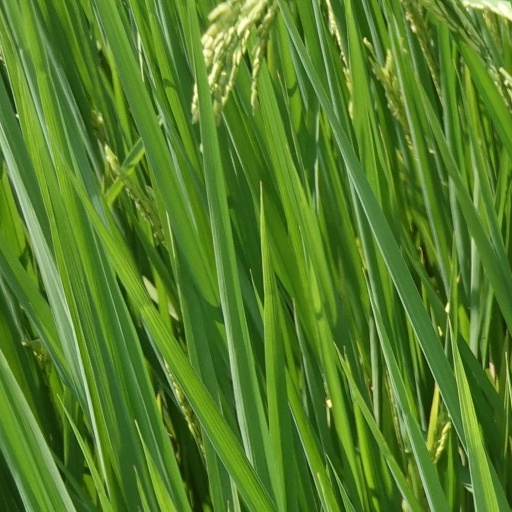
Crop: rice